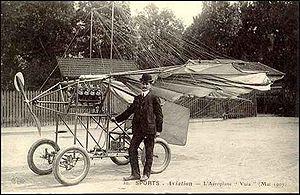
Traian Vuia, né le 17 août 1872 à Surducu Mic, alors en Autriche-Hongrie, depuis 1918 en Roumanie, et mort le 3 septembre 1950 à Bucarest, était un inventeur roumain, pionnier de l'aviation. Le 18 mars 1906 il réalisa, un an avant Blériot, un vol mécanique avec un appareil plus lourd que l'air, autopropulsé par un moteur à combustion interne. Ce fut le premier vol d'un tel appareil connu par le public de l'époque, grâce aux articles parus dans plusieurs journaux et magazines tels que L'Aérophile d'avril 1906, L'Auto ou La Nature. Clément Ader avait déjà tenté de décoller ainsi en 1890 et en 1897. Pour mémoire, l'appareil des frères Wright était, lui, catapulté.